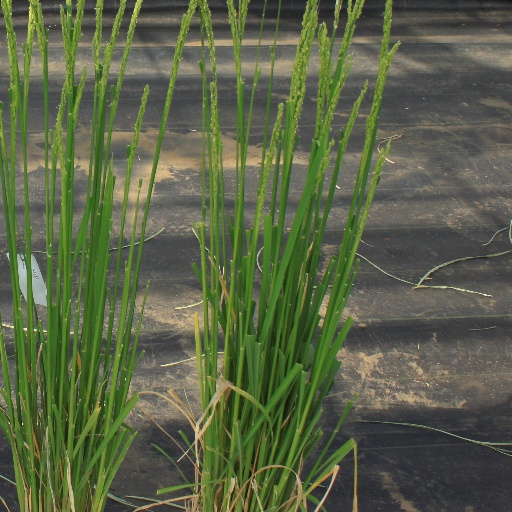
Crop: rice